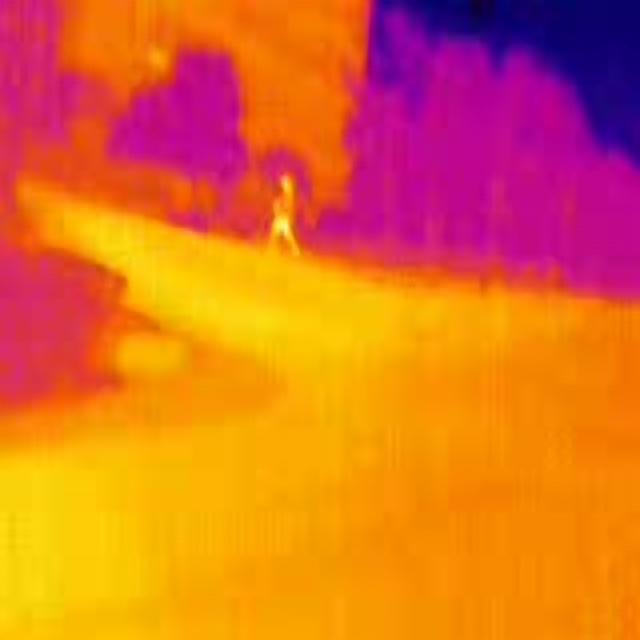
Detected objects:
label: person